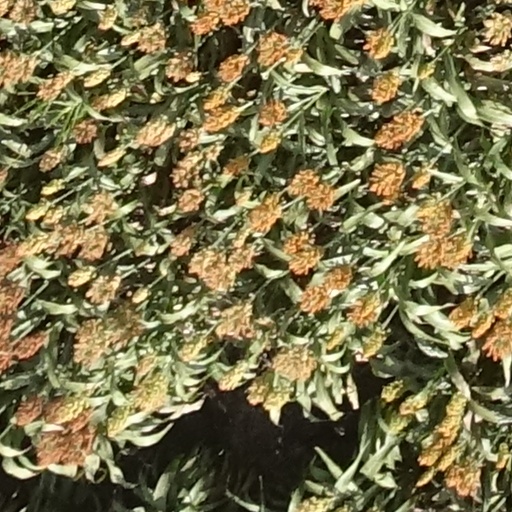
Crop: sorghum